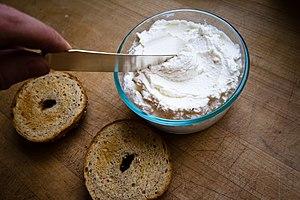
Le fromage à la crème, est un type de fromage à tartiner populaire en Amérique du Nord. C'est un fromage frais généralement de fabrication industrielle, dont la texture est assez lisse et plutôt épaisse, ce qui le rapproche du mascarpone, des petits-suisses ou du St Môret. On attribue son origine à la ville de Philadelphie et ses environs.